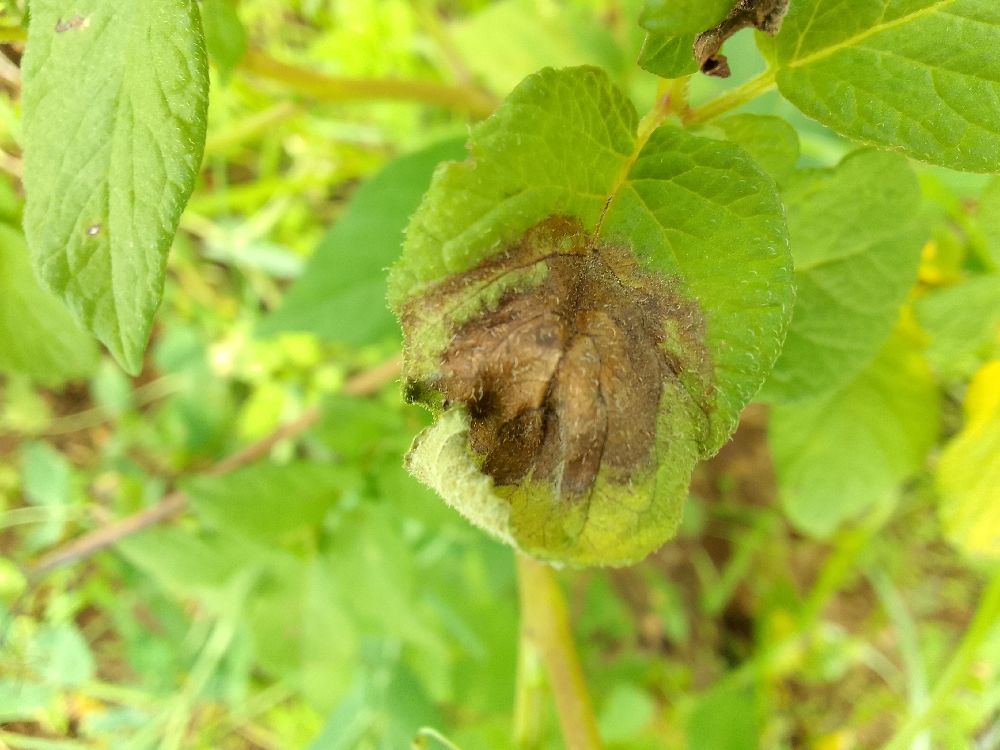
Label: Late blight